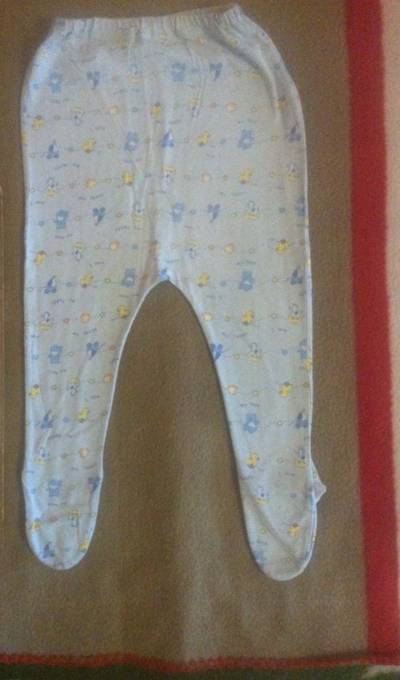
Waste category: clothes